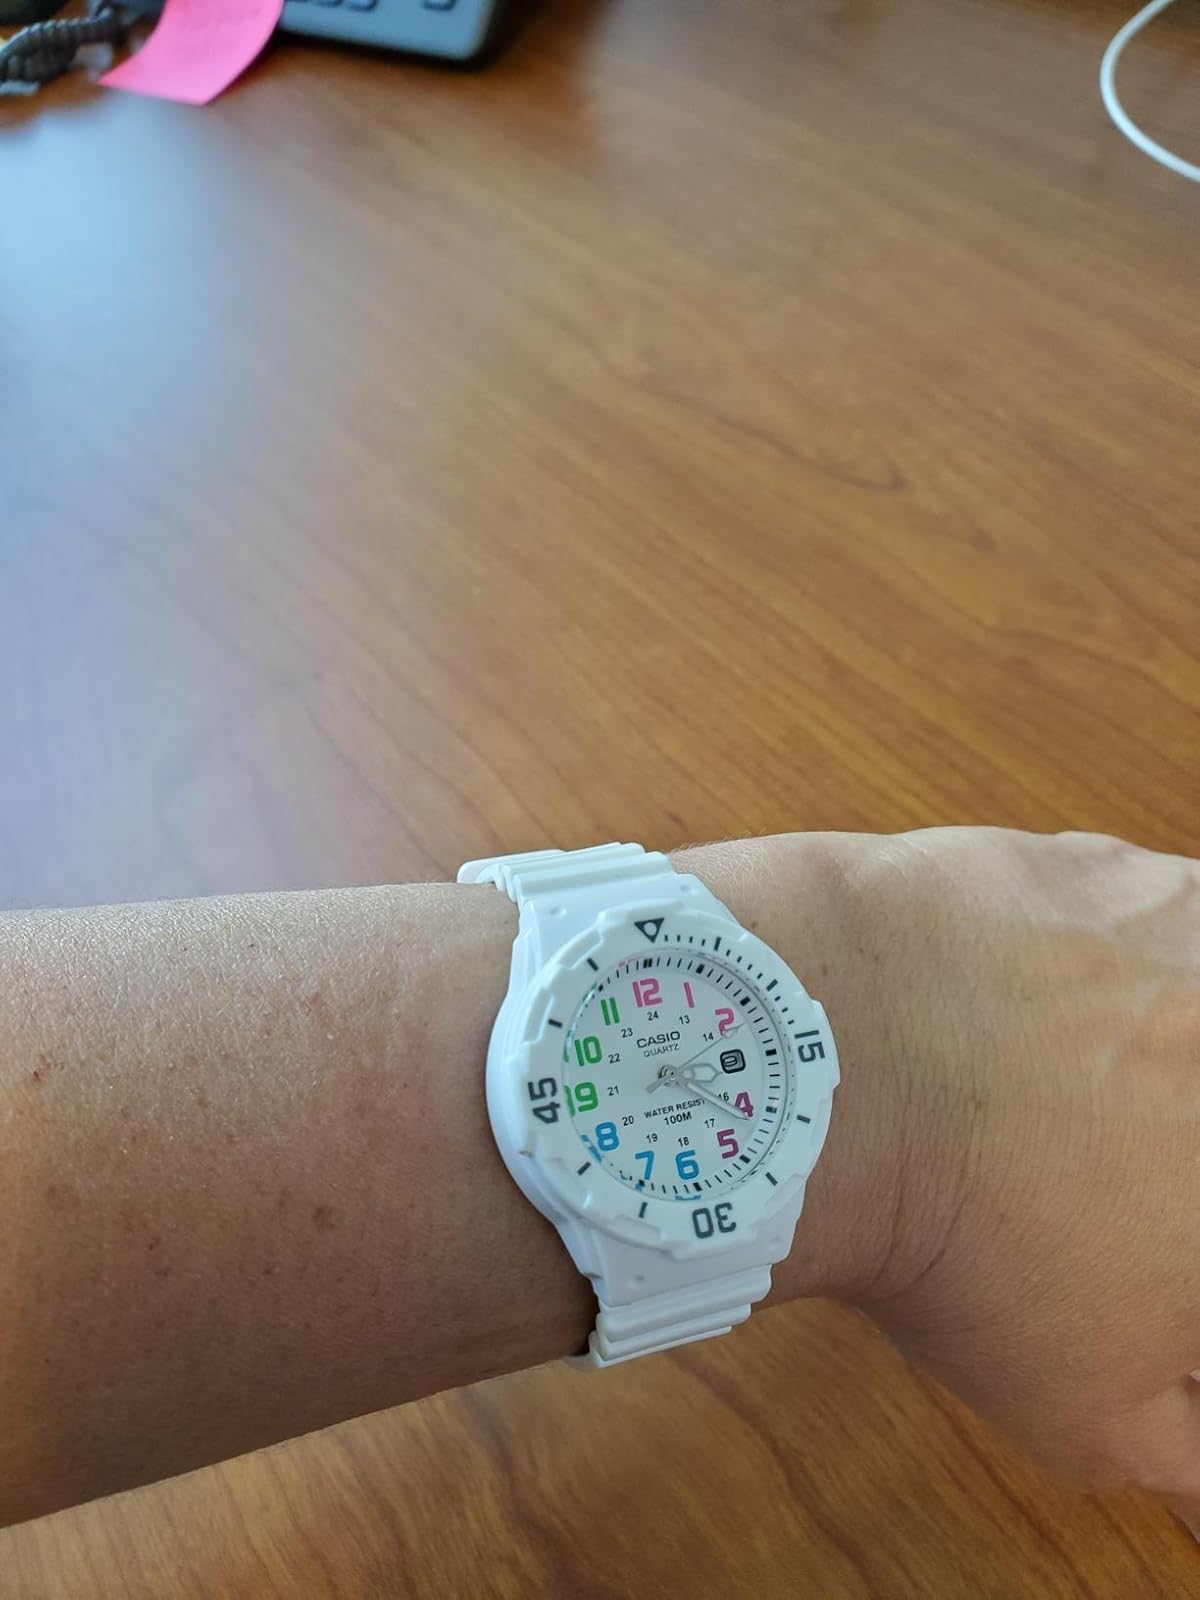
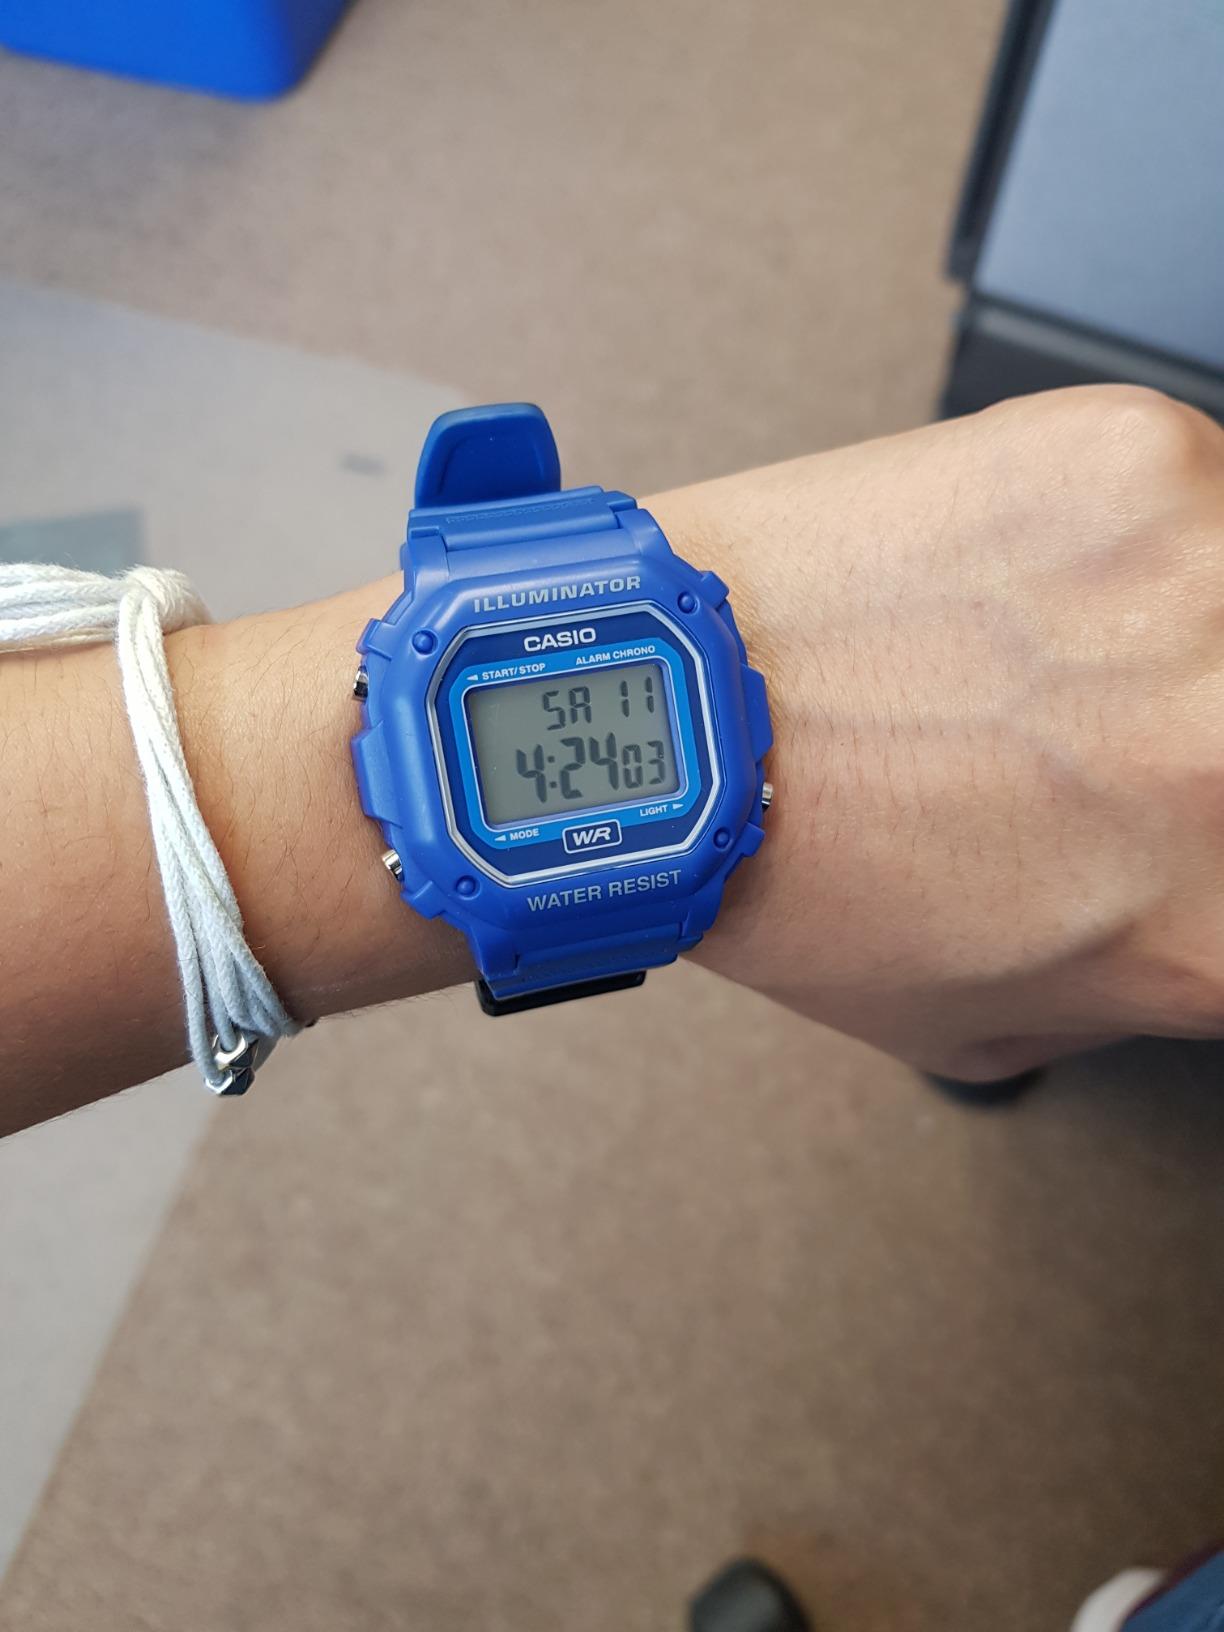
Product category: accessories_watch
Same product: no